Uggie

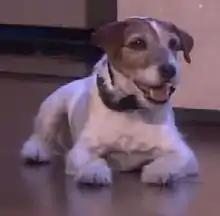
Uggie on "The Ellen DeGeneres Show" in 2012

Uggie (February 14, 2002 – August 7, 2015) was a trained Parson Russell Terrier famous for his roles in "Water for Elephants" and "The Artist". His memoir "Uggie, My Story" was published in the United States, the UK, and France in October 2012.